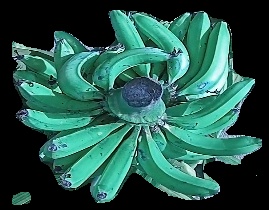
Variety: pachbale
Grade: grade3